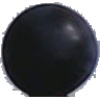
Label: Grape Blue 1